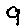
Label: 9